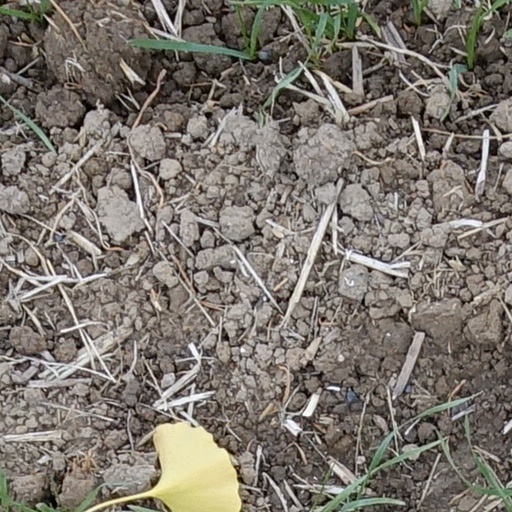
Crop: wheat